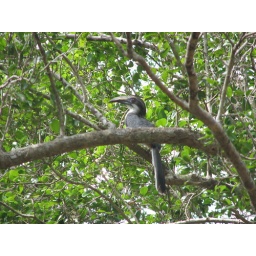
Sri Lankan bird in tree